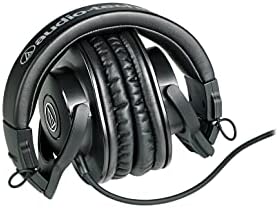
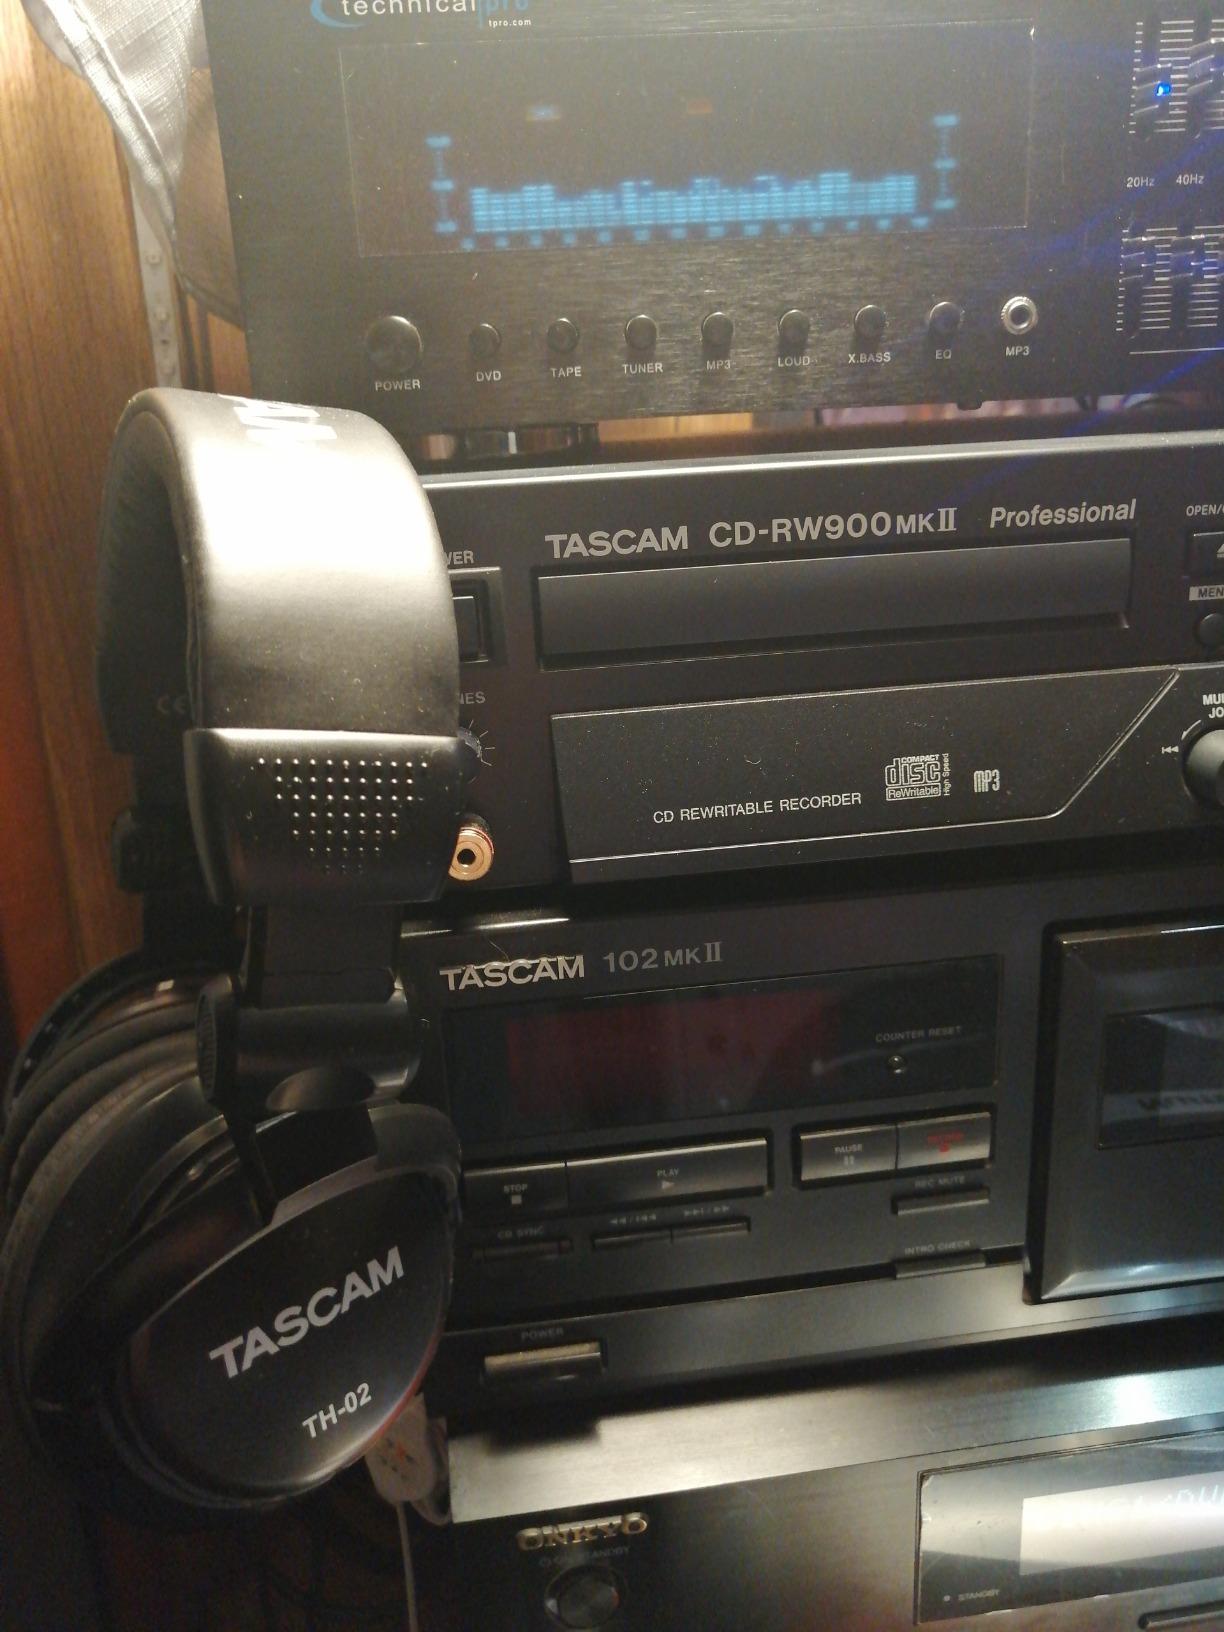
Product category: headphones
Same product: no